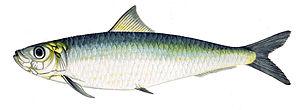
Lo guarracino est une chanson napolitaine populaire écrite sous la forme d'un virelangue de dix-neuf strophes et composée sur un rythme soutenu de tarentelle par des auteurs inconnus au XVIIIᵉ siècle. Elle raconte une histoire d'amours et de querelles entre poissons de la baie de Naples.
Les Clupéidés sont une famille de poissons marins de l'ordre des Clupeiformes. C'est celle des harengs, aloses, sardines et menhadens. Elle comprend certains des poissons les plus consommés dans le monde.
La sardine est une espèce de poissons de la famille des clupéidés. Selon la région, elle prend les noms de célan, célerin, pilchard, royan, sarda, sardinyola. C'est la seule espèce de son genre.